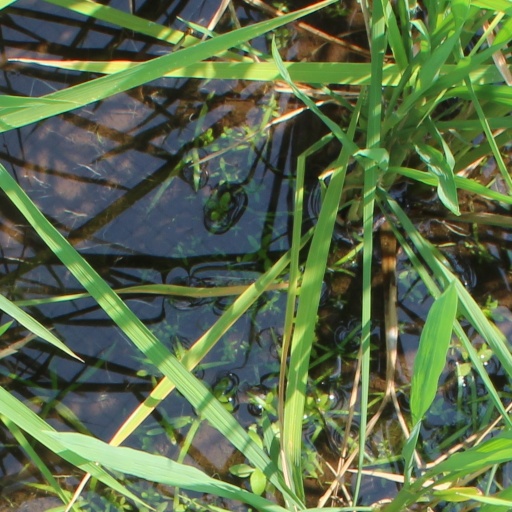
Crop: rice